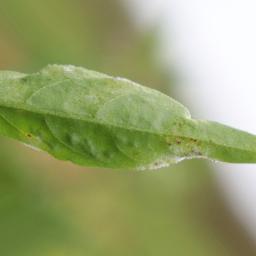
Label: powdery mildew